Gyros

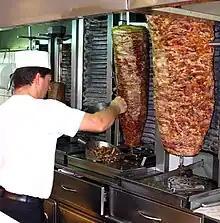
Gyros preparation

By 1970, gyros wraps were already a popular fast food in Athens, as well as in Chicago and New York City. At that time, although vertical rotisseries were starting to be mass-produced in the US by Gyros Inc. of Chicago, the stacks of meat were still hand-made. There are several claimants to have introduced the first mass-produced gyros to the United States, all based in the Chicago area in the early 1970s, and of Greek descent. One of them, Peter Parthenis, has said that the mass-produced gyro was first conceptualized by John and Margaret Garlic; John Garlic was a Jewish car salesman who later ran a restaurant featuring live dolphins.